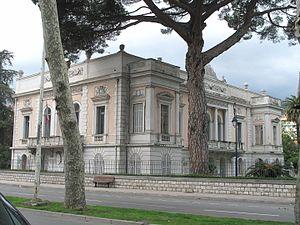
Le palais Carnolès à Menton, Alpes-Maritimes. Vu du coté Est.
Le palais Carnolès est situé avenue de la Madone à Menton. Ancienne résidence d'été des princes Grimaldi de Monaco, où est installé le musée des beaux-arts de la ville, son parc botanique abrite la plus importante collection d’agrumes d’Europe.